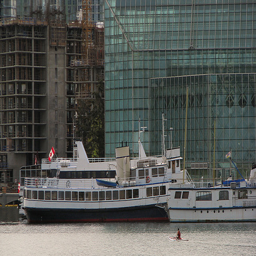
Two boats on a river with a city in the background.
A large ocean liner is close to the shore in the city.
Two ships passing each other by on a large body of water.
Boats docked by a couple of city buildings.
A couple of ships in the water by some buildings.